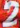
Number: 2